Halina Reijn

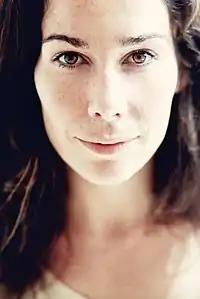
Halina Reijn in 2010

With the start of the decade, she returned to the silver screen with "Win/Win", a telefilm about the 2008 financial crisis that takes place in Amsterdam Zuidas. Reijn gravitated to the script due to it engagement with current events, and joined the cast despite the fact that her role as receptionist Deniz, described as a "cold formal type", was only secondary. The film has had its debut at IFFR and was later shown in Dutch theaters in April. She would also come back to television with the first season of "" alongside van Houten, the Dutch version of the Israelian "BeTipul", In the show she plays Lara, a doctor, who falls for her therapist. She also starred in the music short film "Great Lengths" featuring music from Martyn. After a four-year hiatus she reprised her leading role in "Hedda Gabler", and would return for another season in the second half of 2011, followed-up by a final show at the Munich Kammerspiele in July 2012. Alongside other famous Dutch actors, she had a cameo appearance in "Sterke verhalen".